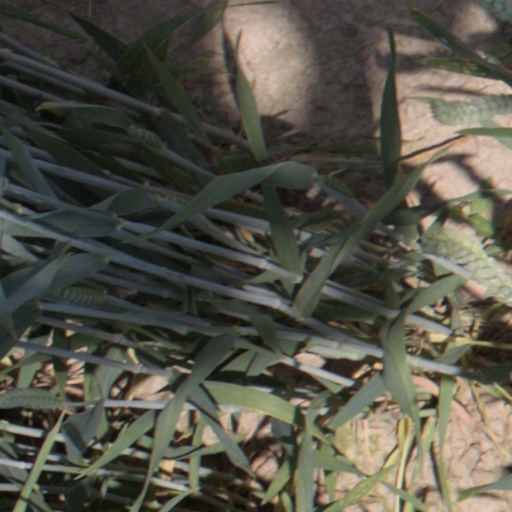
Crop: wheat